History of Apple Inc.

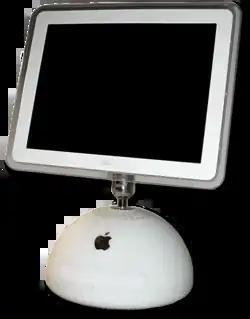
iMac G4 (2002)

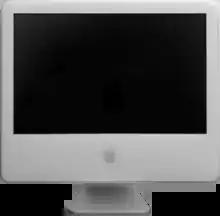
iMac G5 (2004)

In October 2001, Apple introduced its first iPod portable digital audio player. Then iPod started as a 5 gigabyte player capable of storing around 1000 songs. It then evolved into an array of products including the Mini (discontinued), the iPod Touch (discontinued), the Shuffle (discontinued), the iPod Classic (discontinued), the Nano (discontinued), the iPhone and the iPad. Since March 2011, the largest storage capacity for an iPod has been 160 gigabytes. Speaking to software developers on June 6, 2005, Jobs said the company's share of the entire portable music device market stood at 76%.